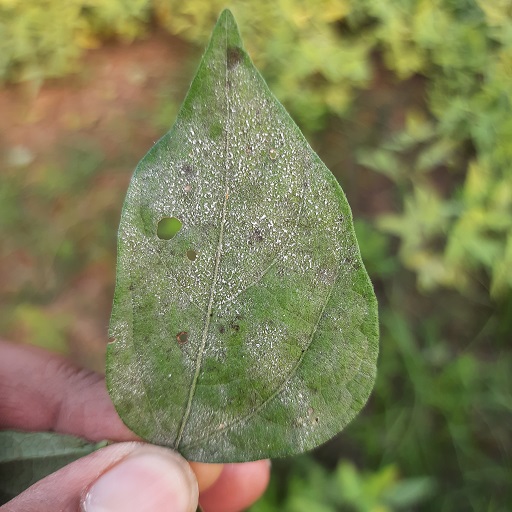
Label: Powdery Mildew